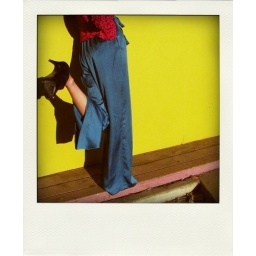
in front of the old theater a wonderful yellow wall.